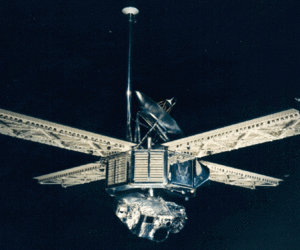
Le programme Mariner est une série de missions spatiales américaines de la NASA ayant pour objectif d'envoyer des sondes spatiales afin d'étudier les planètes du Système solaire inférieur, les plus proches de la Terre. Dix sondes spatiales, de Mariner 1 à Mariner 10, sont lancées entre 1962 et 1973 vers les planètes Mars, Vénus et Mercure. Les coûts de recherche, de développement, de lancement et de soutien de la série de véhicules spatiaux Mariner s'élève à 554 millions de dollars américains.